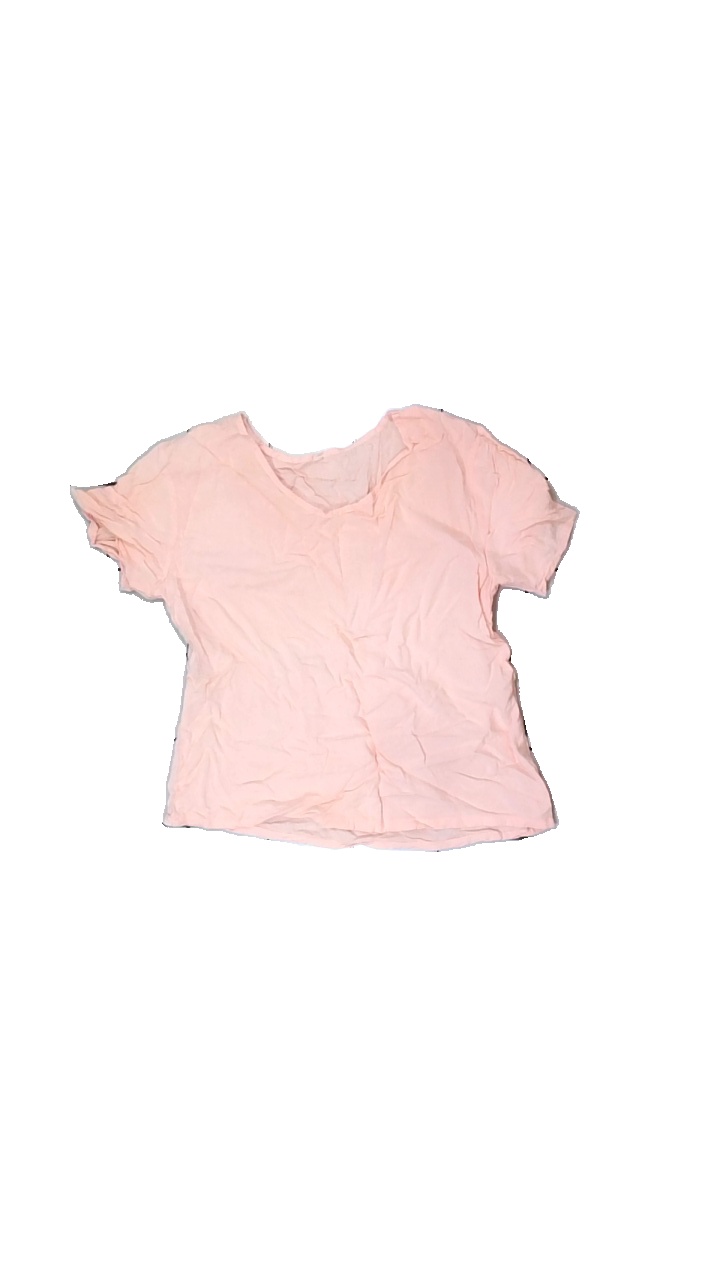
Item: T-shirt (Ladies)
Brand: Missing
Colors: Pink
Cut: Regular, C-collar
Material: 100% Viscose
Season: All
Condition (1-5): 3
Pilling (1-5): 3
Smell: Minor
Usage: Recycle
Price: <50